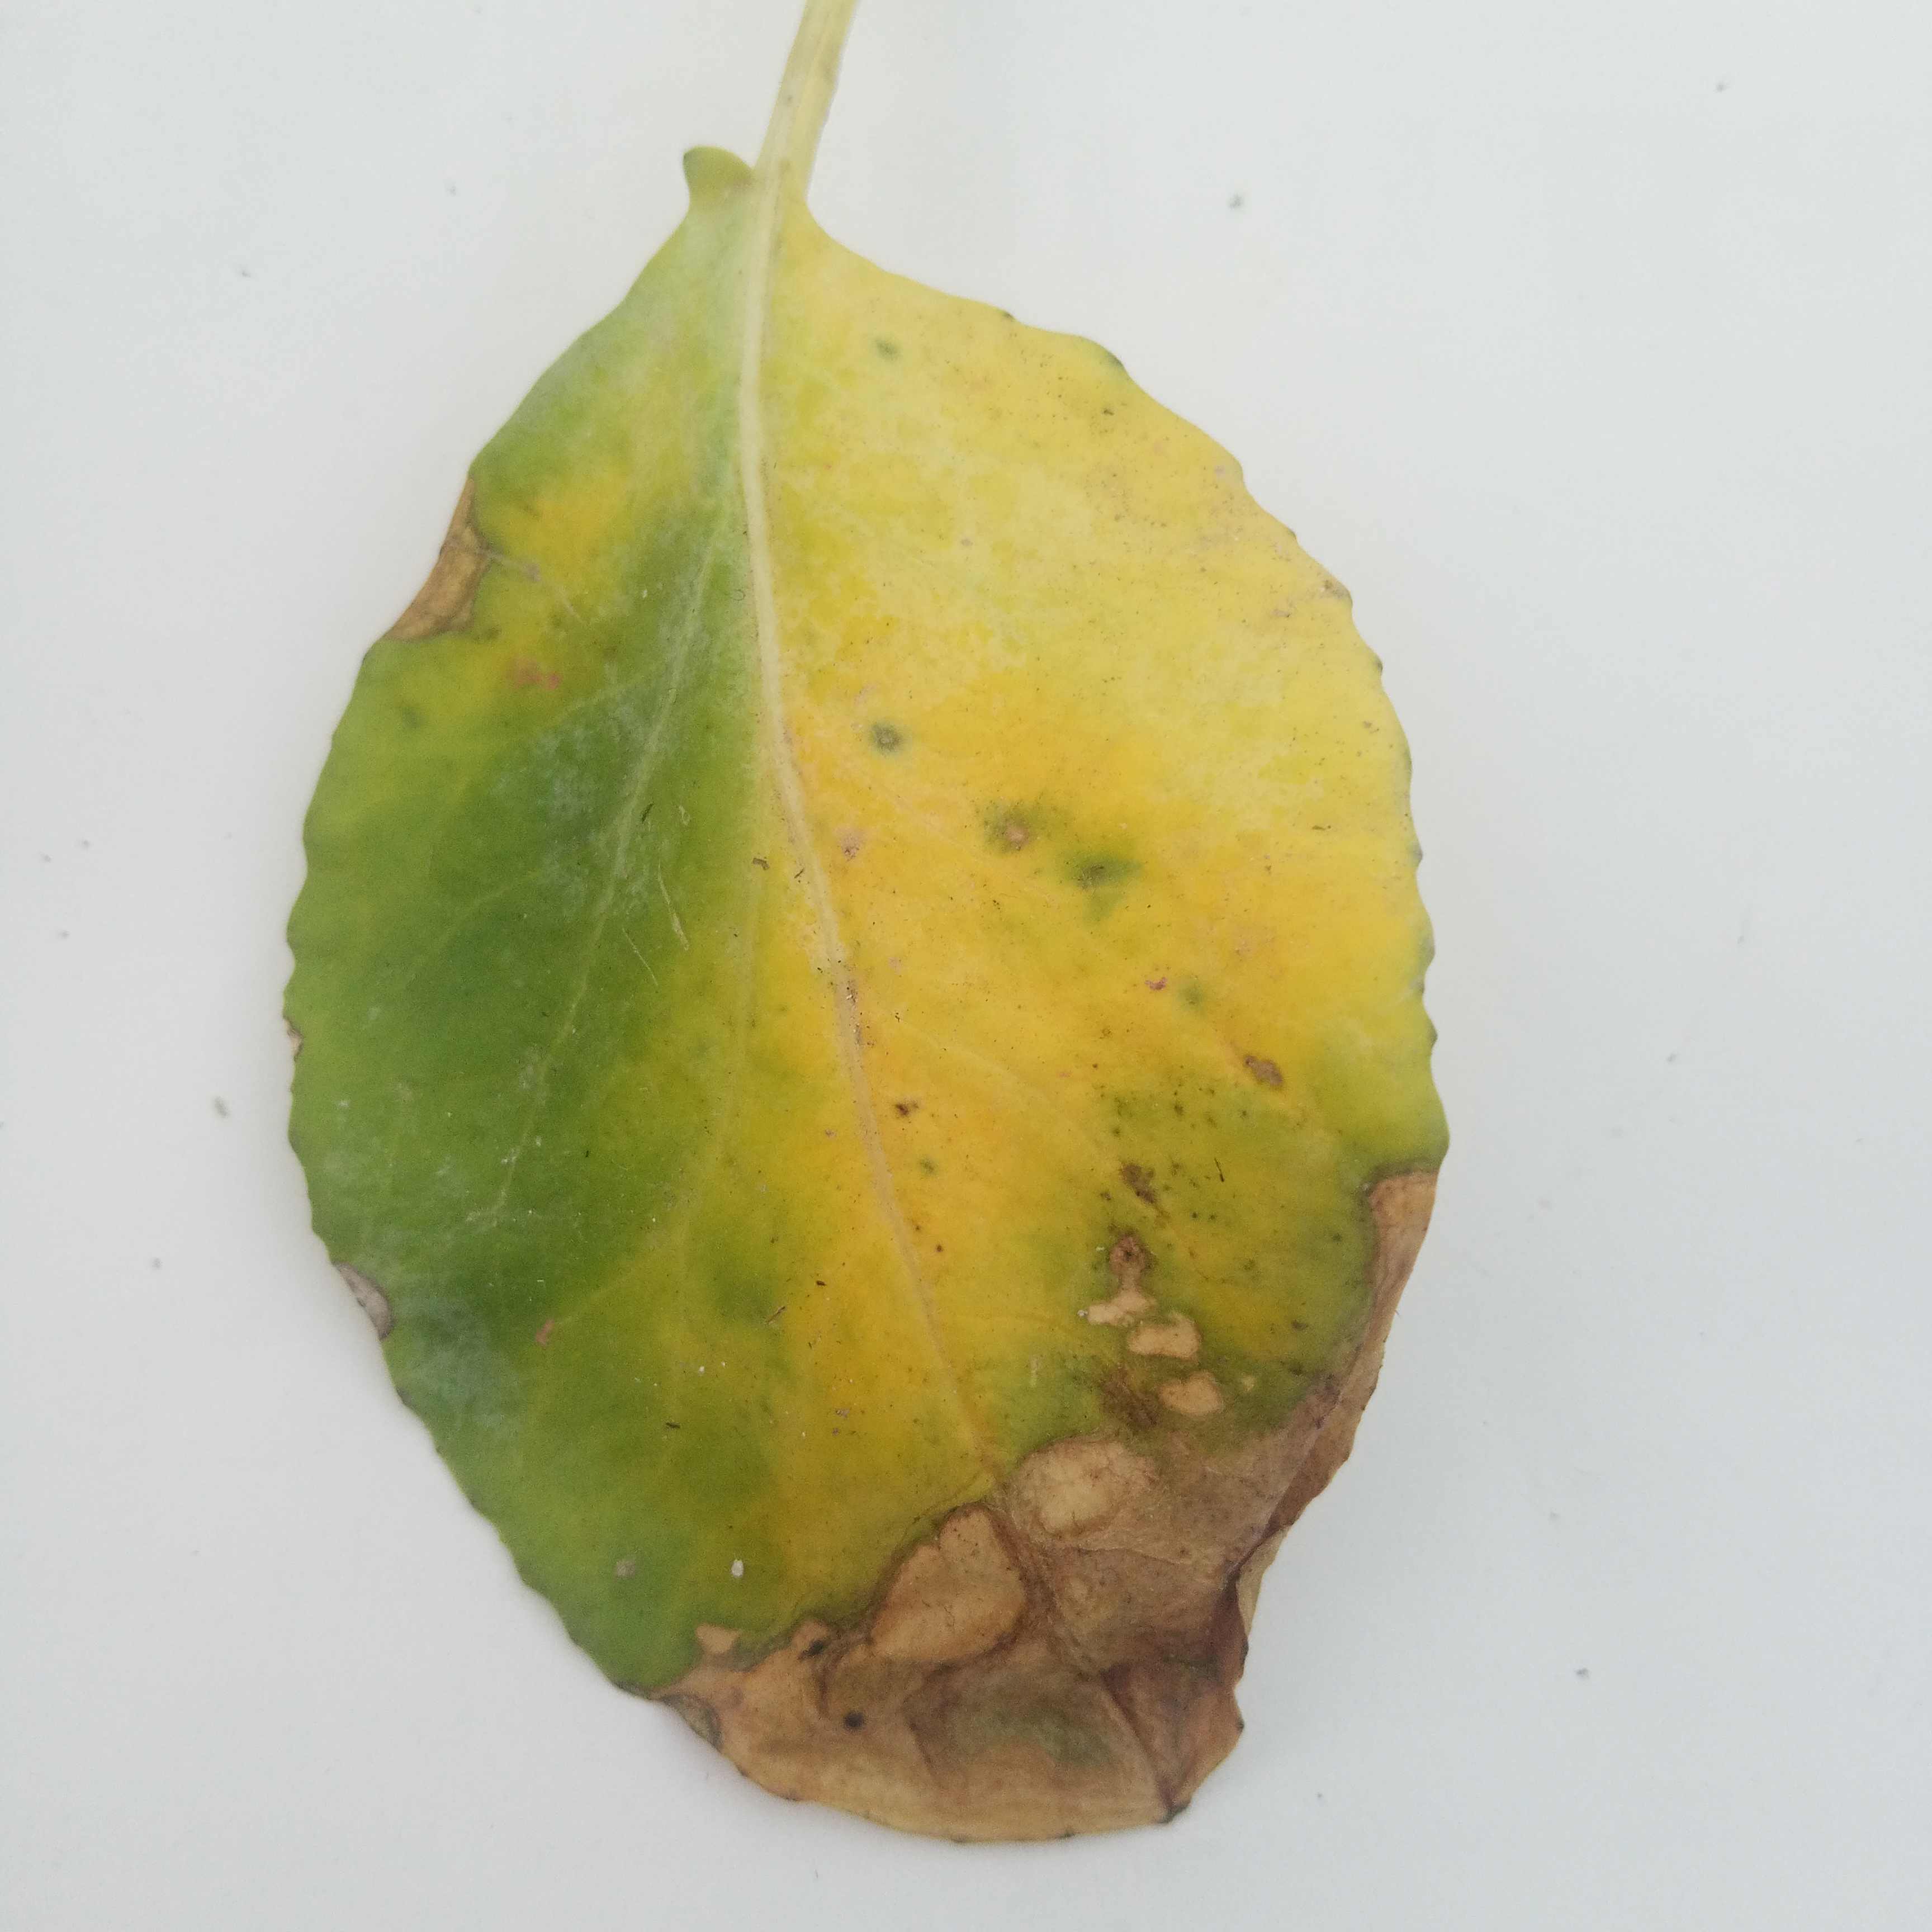
Label: Black Rot